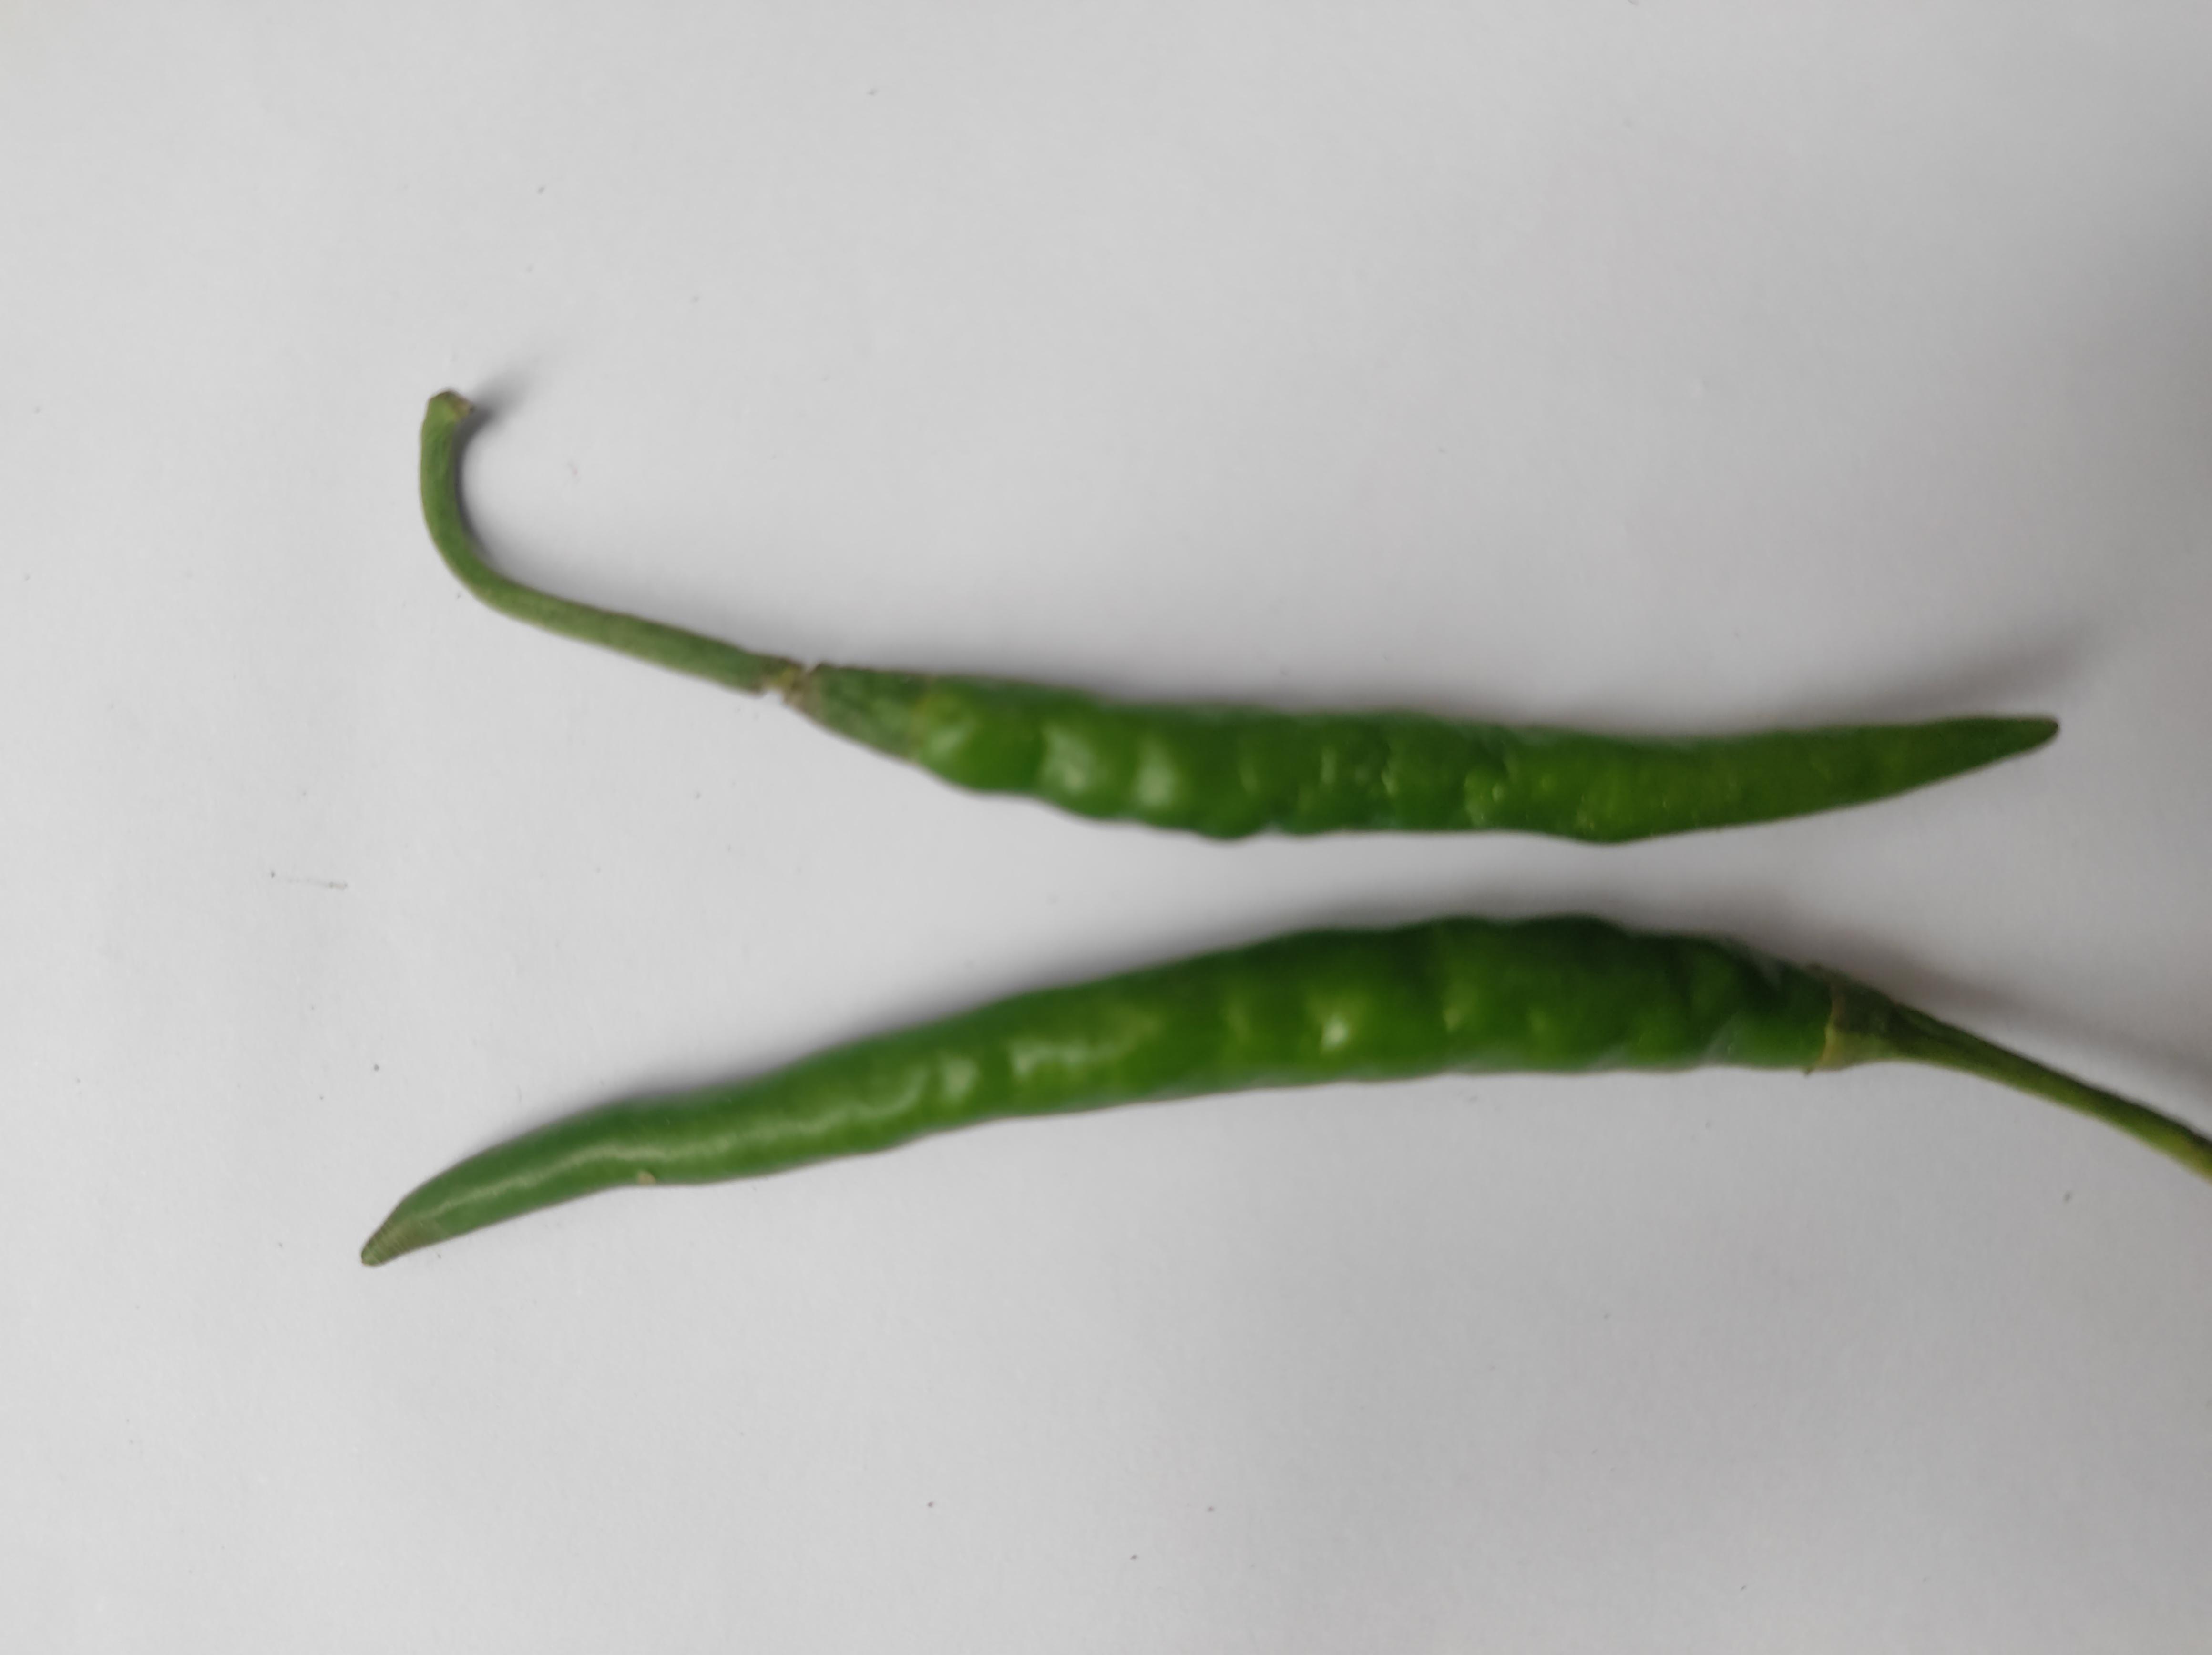
Label: Green Chili